Branimir Budetić

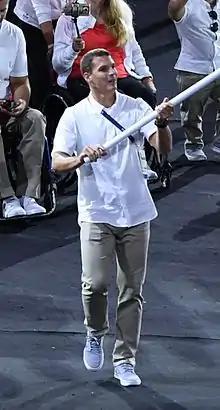
Budetić as flag bearer for Croatia at the 2016 Summer Paralympics Parade of Nations

Branimir Budetić (born 20 April 1990) is a Paralympic athlete from Croatia. He competed in the javelin throw at the 2008, 2012 and 2016 Paralympics and finished second, third and fourth, respectively.